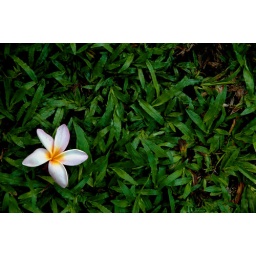
[ flower in the grass ]